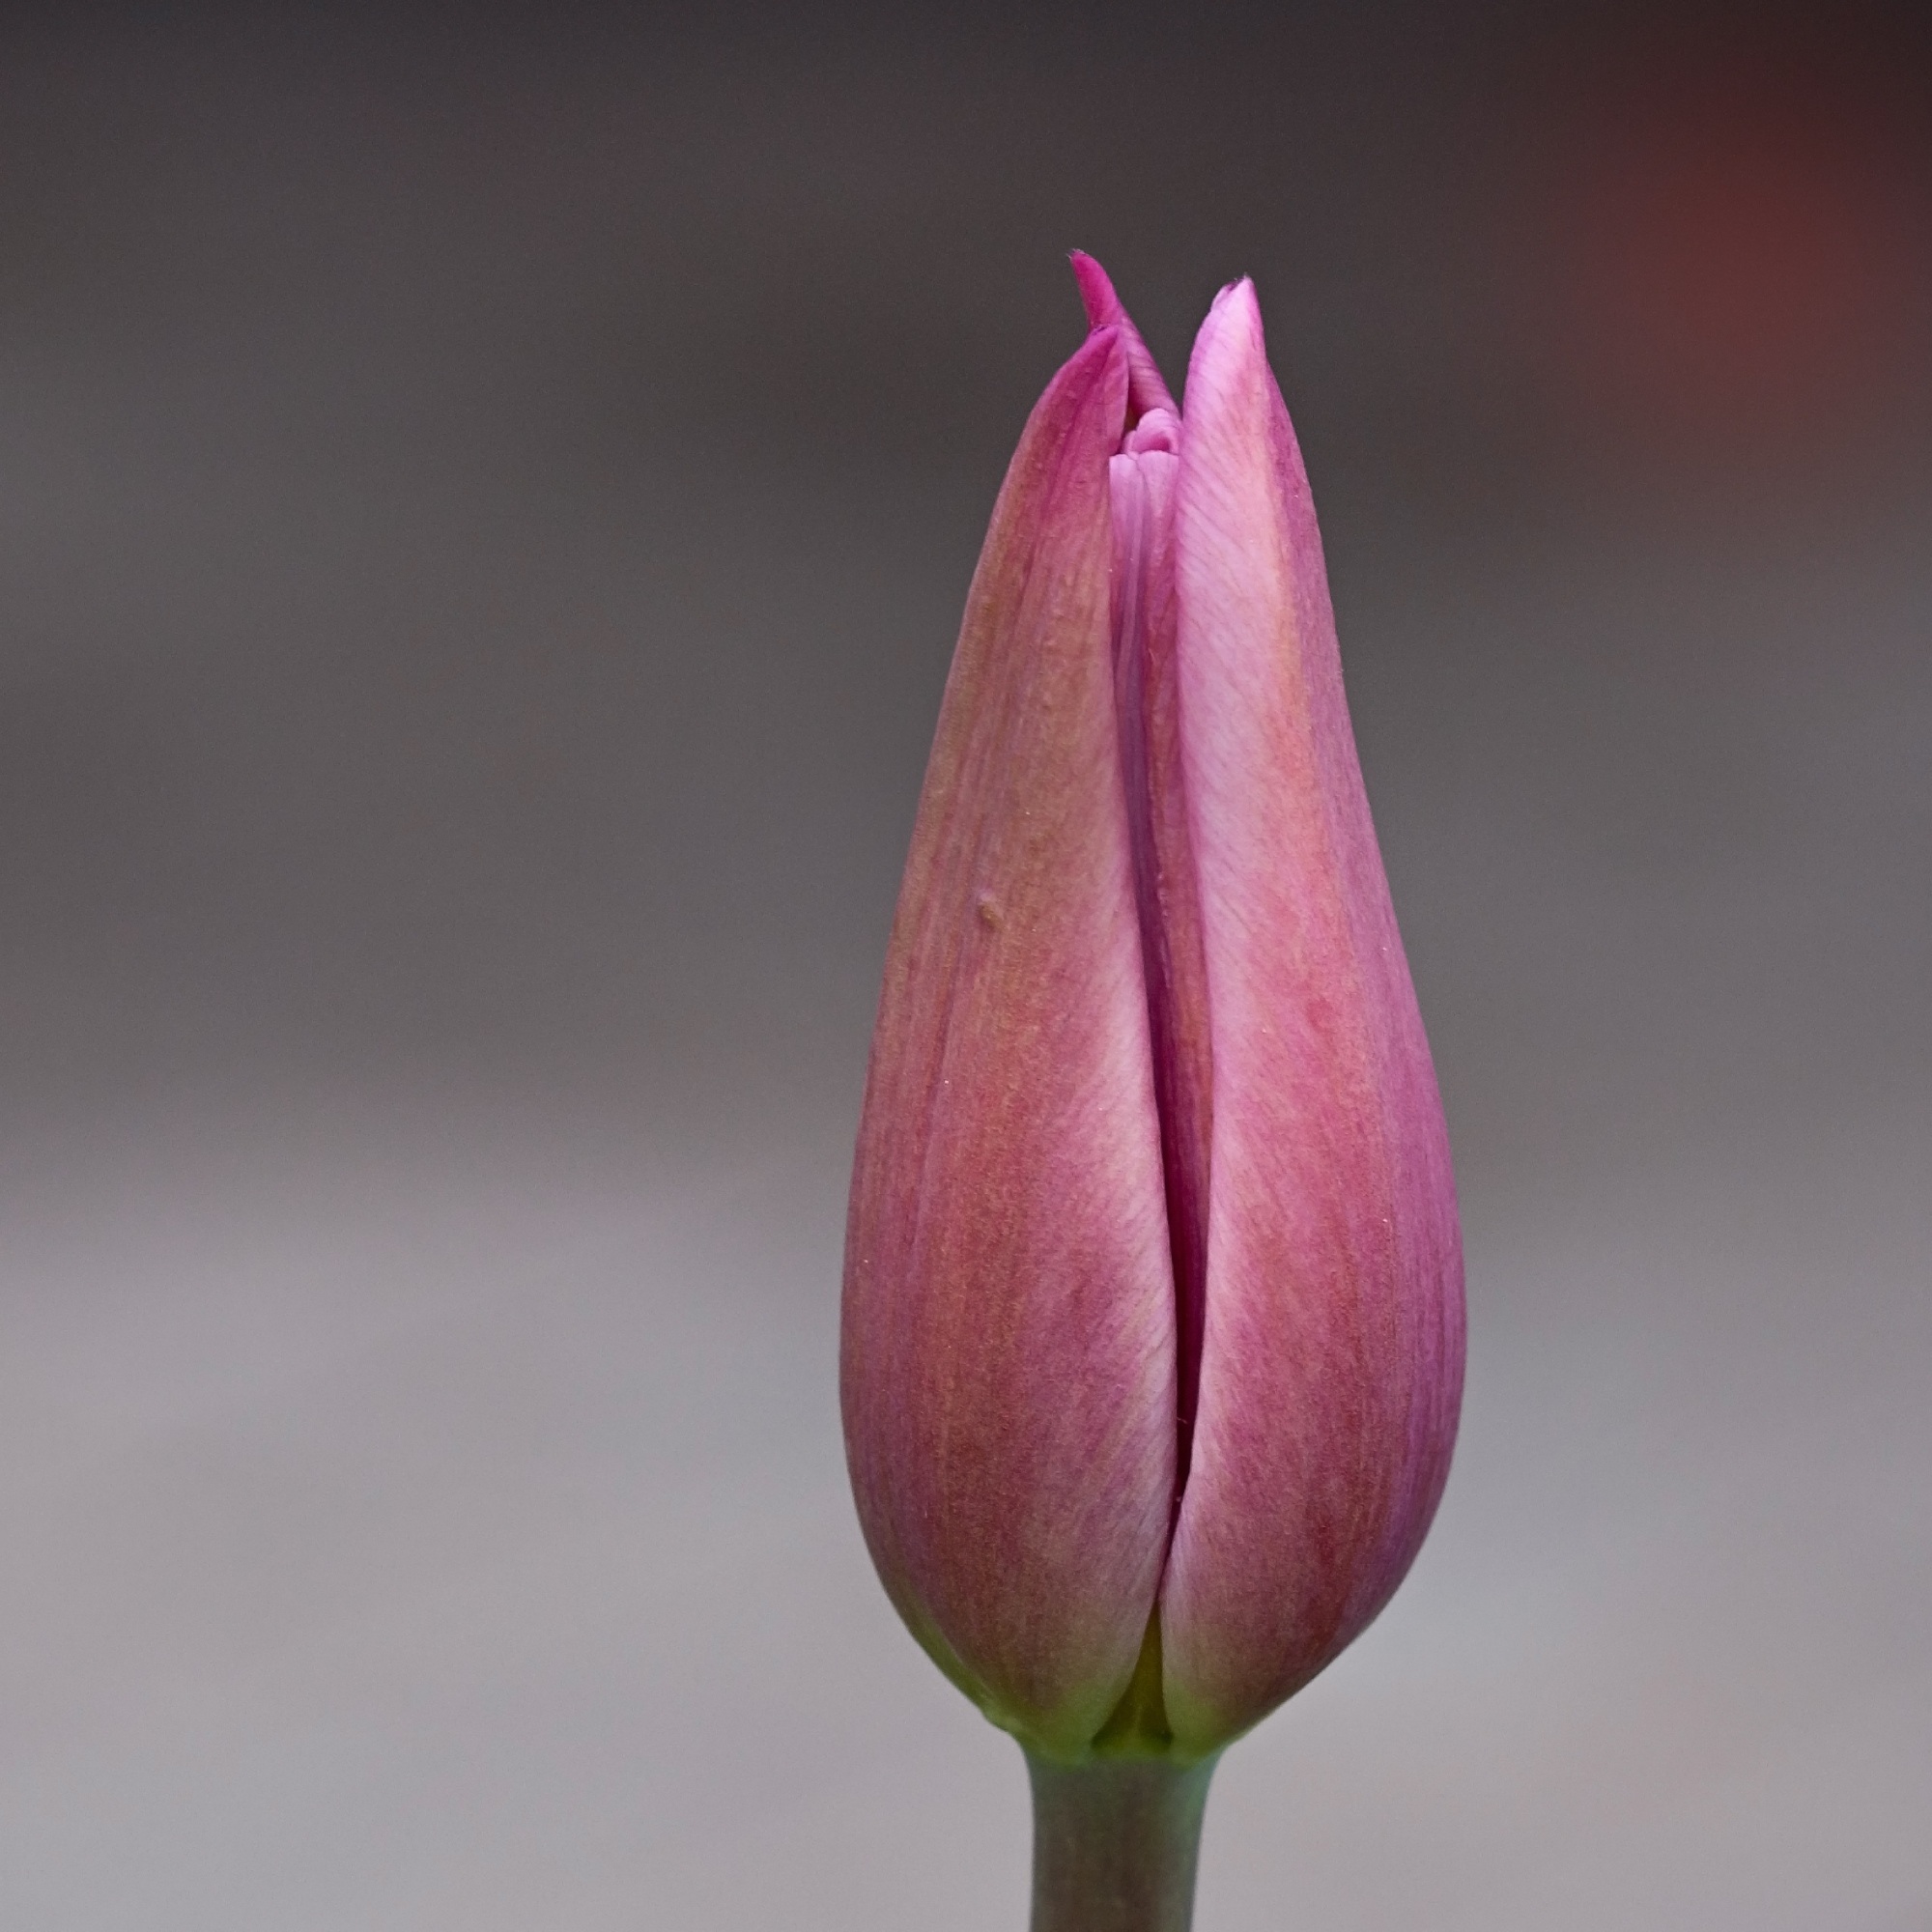
blossom, plant, flower, petal, bloom, tulip, pink, close, close up, closed, bud, spring flower, arum, macro photography, flowering plant, schnittblume, closed flower, plant stem, land plant